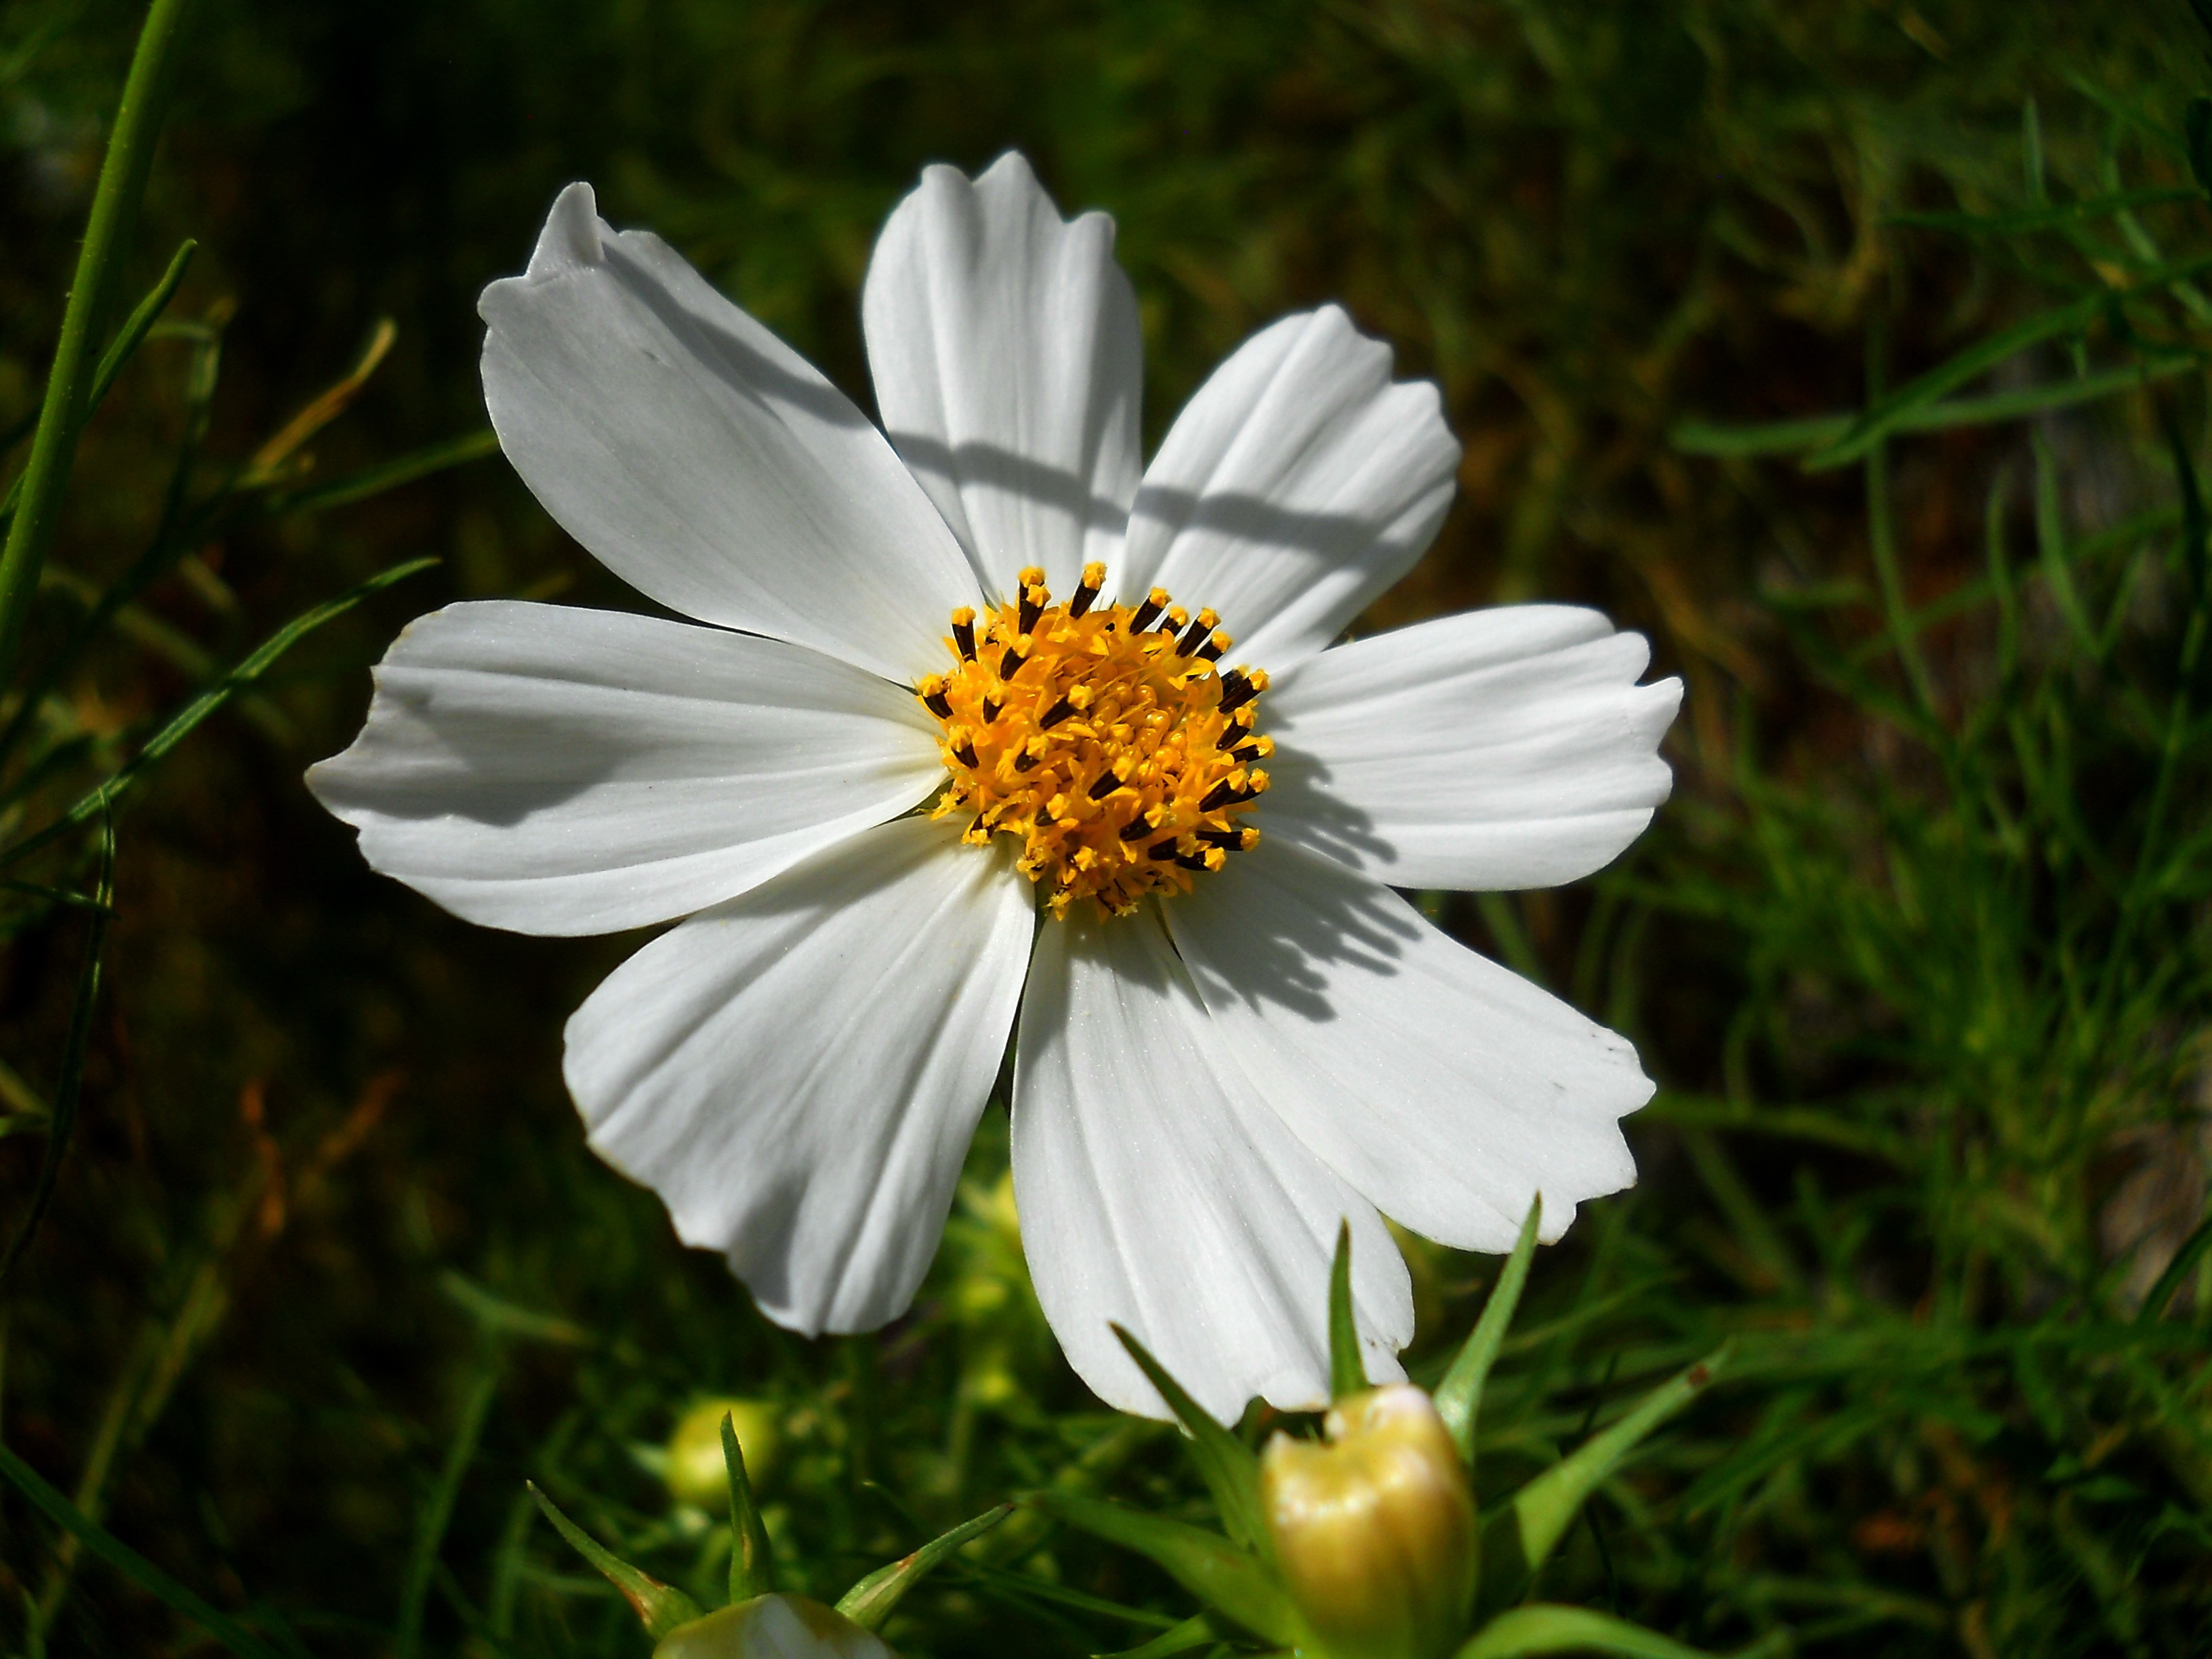
nature, forest, grass, blossom, plant, white, meadow, flower, petal, summer, daisy, herb, botany, yellow, flora, plants, wildflower, flowers, macro photography, flowering plant, daisy family, oxeye daisy, land plant, chamaemelum nobile, marguerite daisy, garden cosmos